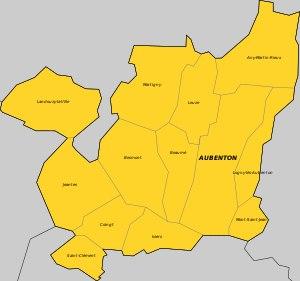
Le canton d'Aubenton est une ancienne division administrative française située dans le département de l'Aisne et la région Picardie.